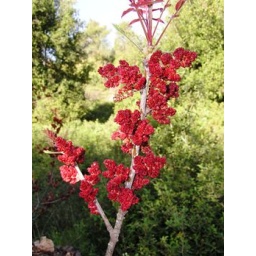
red flower in Ktalav wadi near Jerusalem